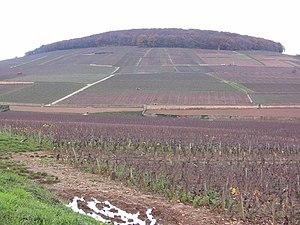
Le corton est un vin d'appellation d'origine contrôlée produit sur une partie des communes d'Aloxe-Corton, de Ladoix-Serrigny et de Pernand-Vergelesses, en Côte-d'Or. Il est classé parmi les grands crus bourguignons de la côte de Beaune.